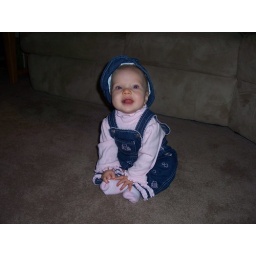
I look so cute in hats